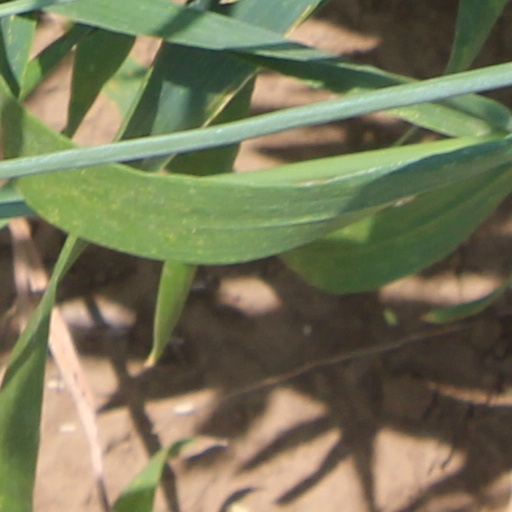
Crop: wheat